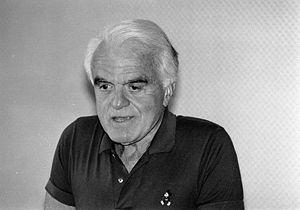
Jack Joseph Valenti a été conseiller à la Maison-Blanche du temps de Lyndon Johnson et président de la Motion Picture Association of America, de 1966 à 2004. Pendant cette longue période d'activité, il fut généralement considéré comme un des lobbyistes pro-droit d'auteur les plus influents dans le monde. Il créa en 1968 le système de notation MPAA.